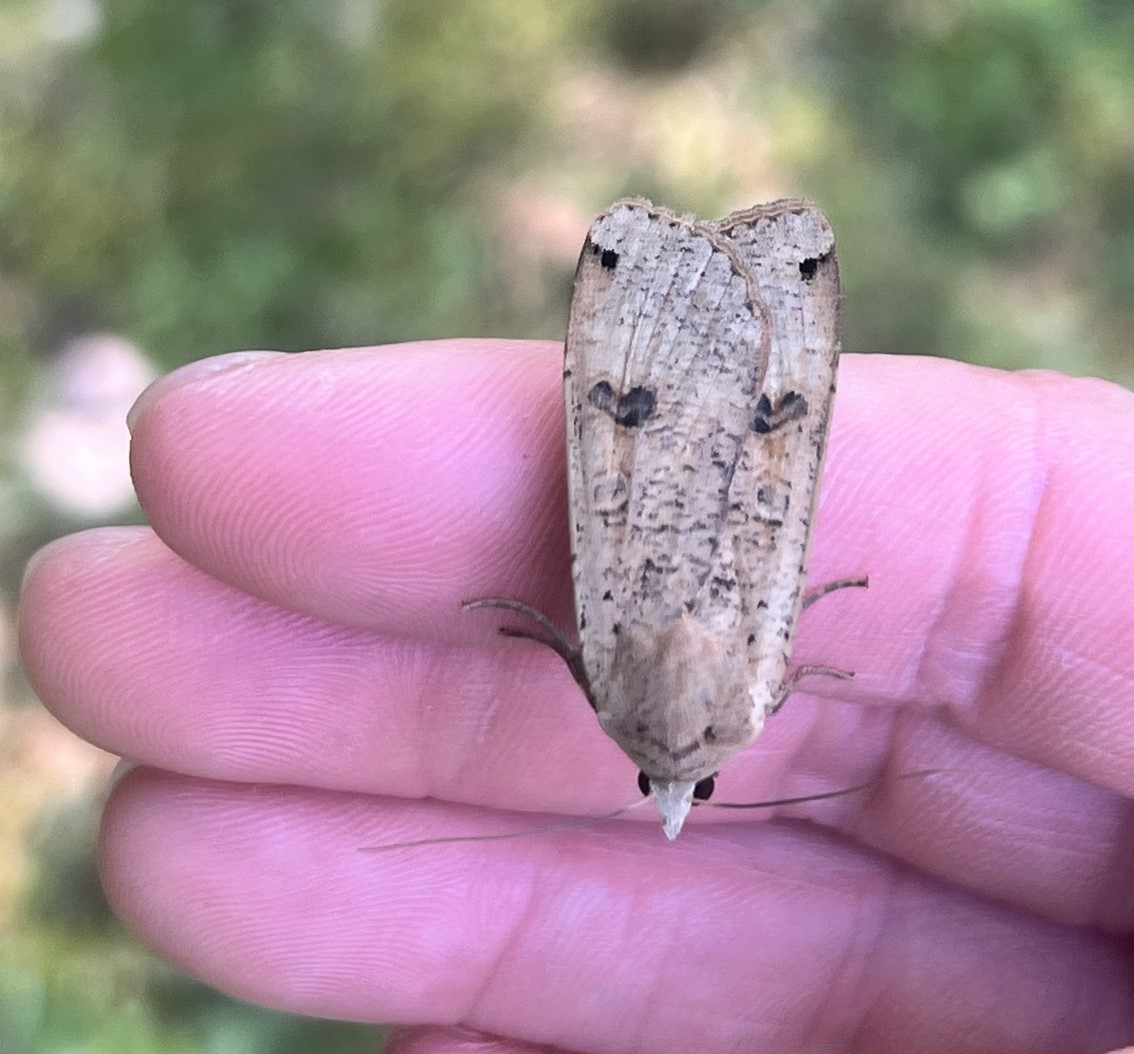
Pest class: cutworms